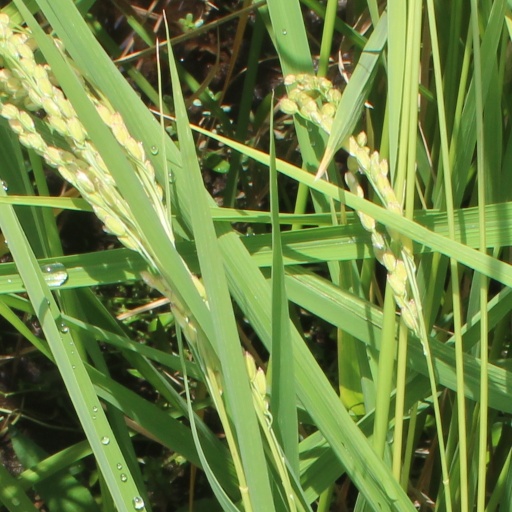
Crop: rice